History of Pakistan (1947–present)

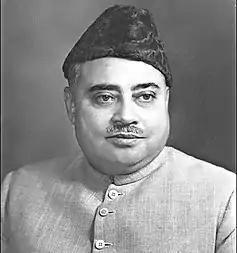
Second Governor General & Prime Minister of Pakistan, Khawaja Nazimuddin.

After gaining Independence, Pakistan vigorously pursued bilateral relations with other Muslim countries and made a wholehearted bid for leadership of the Muslim world, or at least for leadership in achieving its unity. The Ali brothers had sought to project Pakistan as the natural leader of the Islamic world, in large part due to its large population and military strength. A top ranking Muslim League leader, Khaliquzzaman, declared that Pakistan would bring together all Muslim countries into Islamistan – a pan-Islamic entity. The USA, which did not approve of Pakistan's creation, was against this idea and British Prime Minister Clement Attlee voiced international opinion at the time by stating that he wished that India and Pakistan would re-unite, fearing unity of the Muslim World. Since most of the Arab world was undergoing a nationalist awakening at the time, there was little attraction in Pakistan's pan-Islamic aspirations. Some of the Arab countries saw the 'Islamistan' project as a Pakistani attempt to dominate other Muslim states. Pakistan vigorously championed the right of self-determination for Muslims around the world. Pakistan's efforts for the independence movements of Indonesia, Algeria, Tunisia, Morocco and Eritrea were significant and initially led to close ties between these countries and Pakistan.